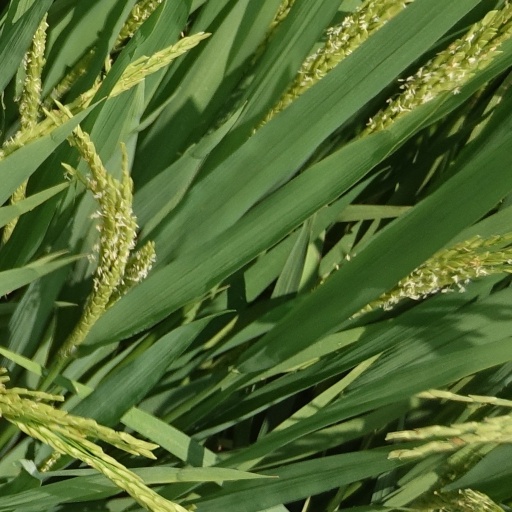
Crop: rice